Carl Steven

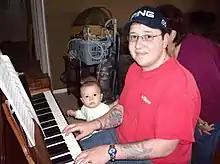
Steven in 2009

Carlo Steven Krakoff (November 7, 1974 – July 31, 2011), professionally known as Carl Steven, was an American child actor. He was best known for his roles in "Out of This World" and "Weird Science". He additionally portrayed young Spock in "" (1984), and voiced Fred Jones in "A Pup Named Scooby-Doo" (1988-1991).